Robert Arthur Jr.

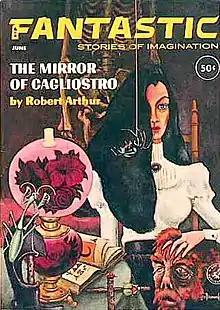
Arthur's novelette "The Mirror of Cagliostro " was the cover story for the June 1963 issue of "Fantastic Stories", illustrated by Lee Brown Coye

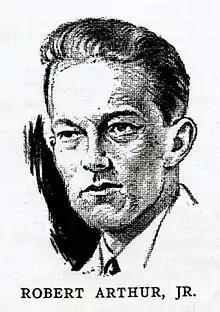
Arthur as pictured in "Wonder Stories" in 1931

Robert Arthur Jr. (November 10, 1909 – May 2, 1969) was an American writer and editor of crime fiction and speculative fiction known for his work with "The Mysterious Traveler" radio series and for writing "The Three Investigators", a series of young adult novels.